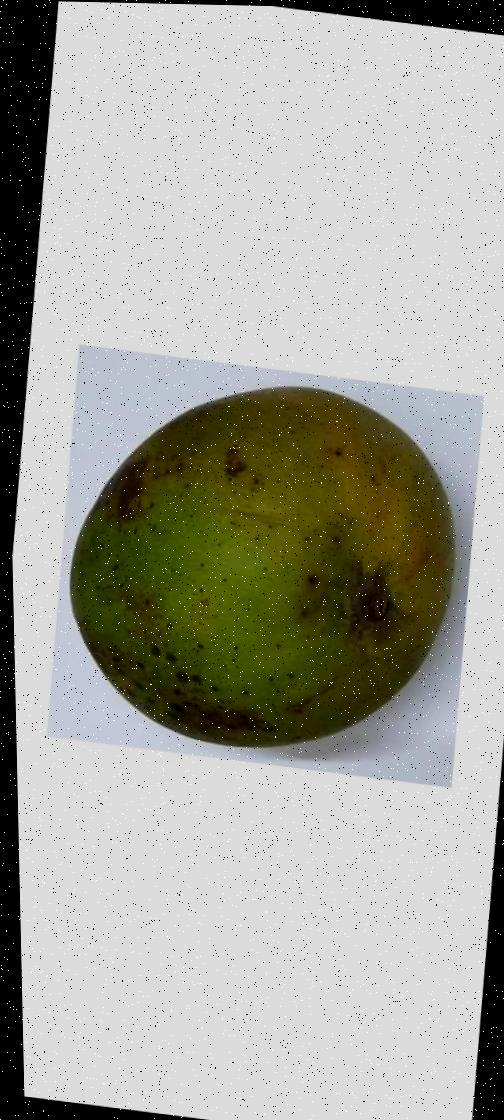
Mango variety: Harivanga